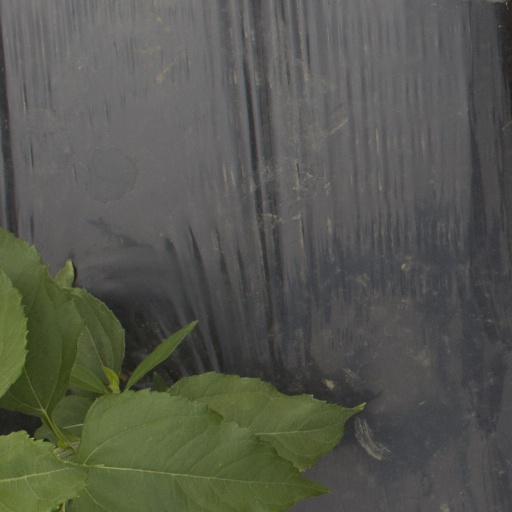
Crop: Jerusalem artichoke